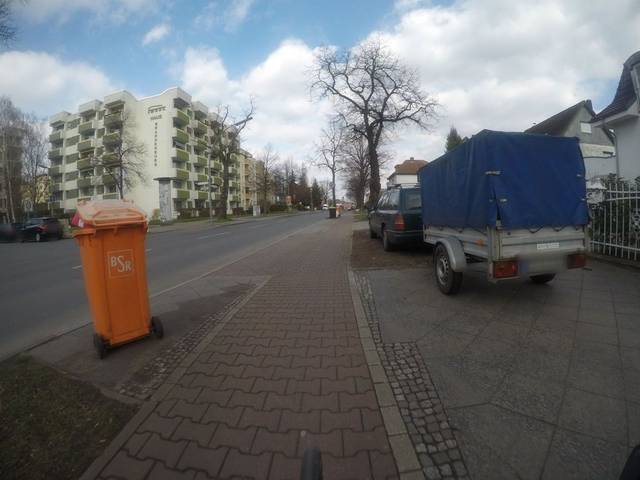
Region: Germany
Coordinates: 52.414, 13.494